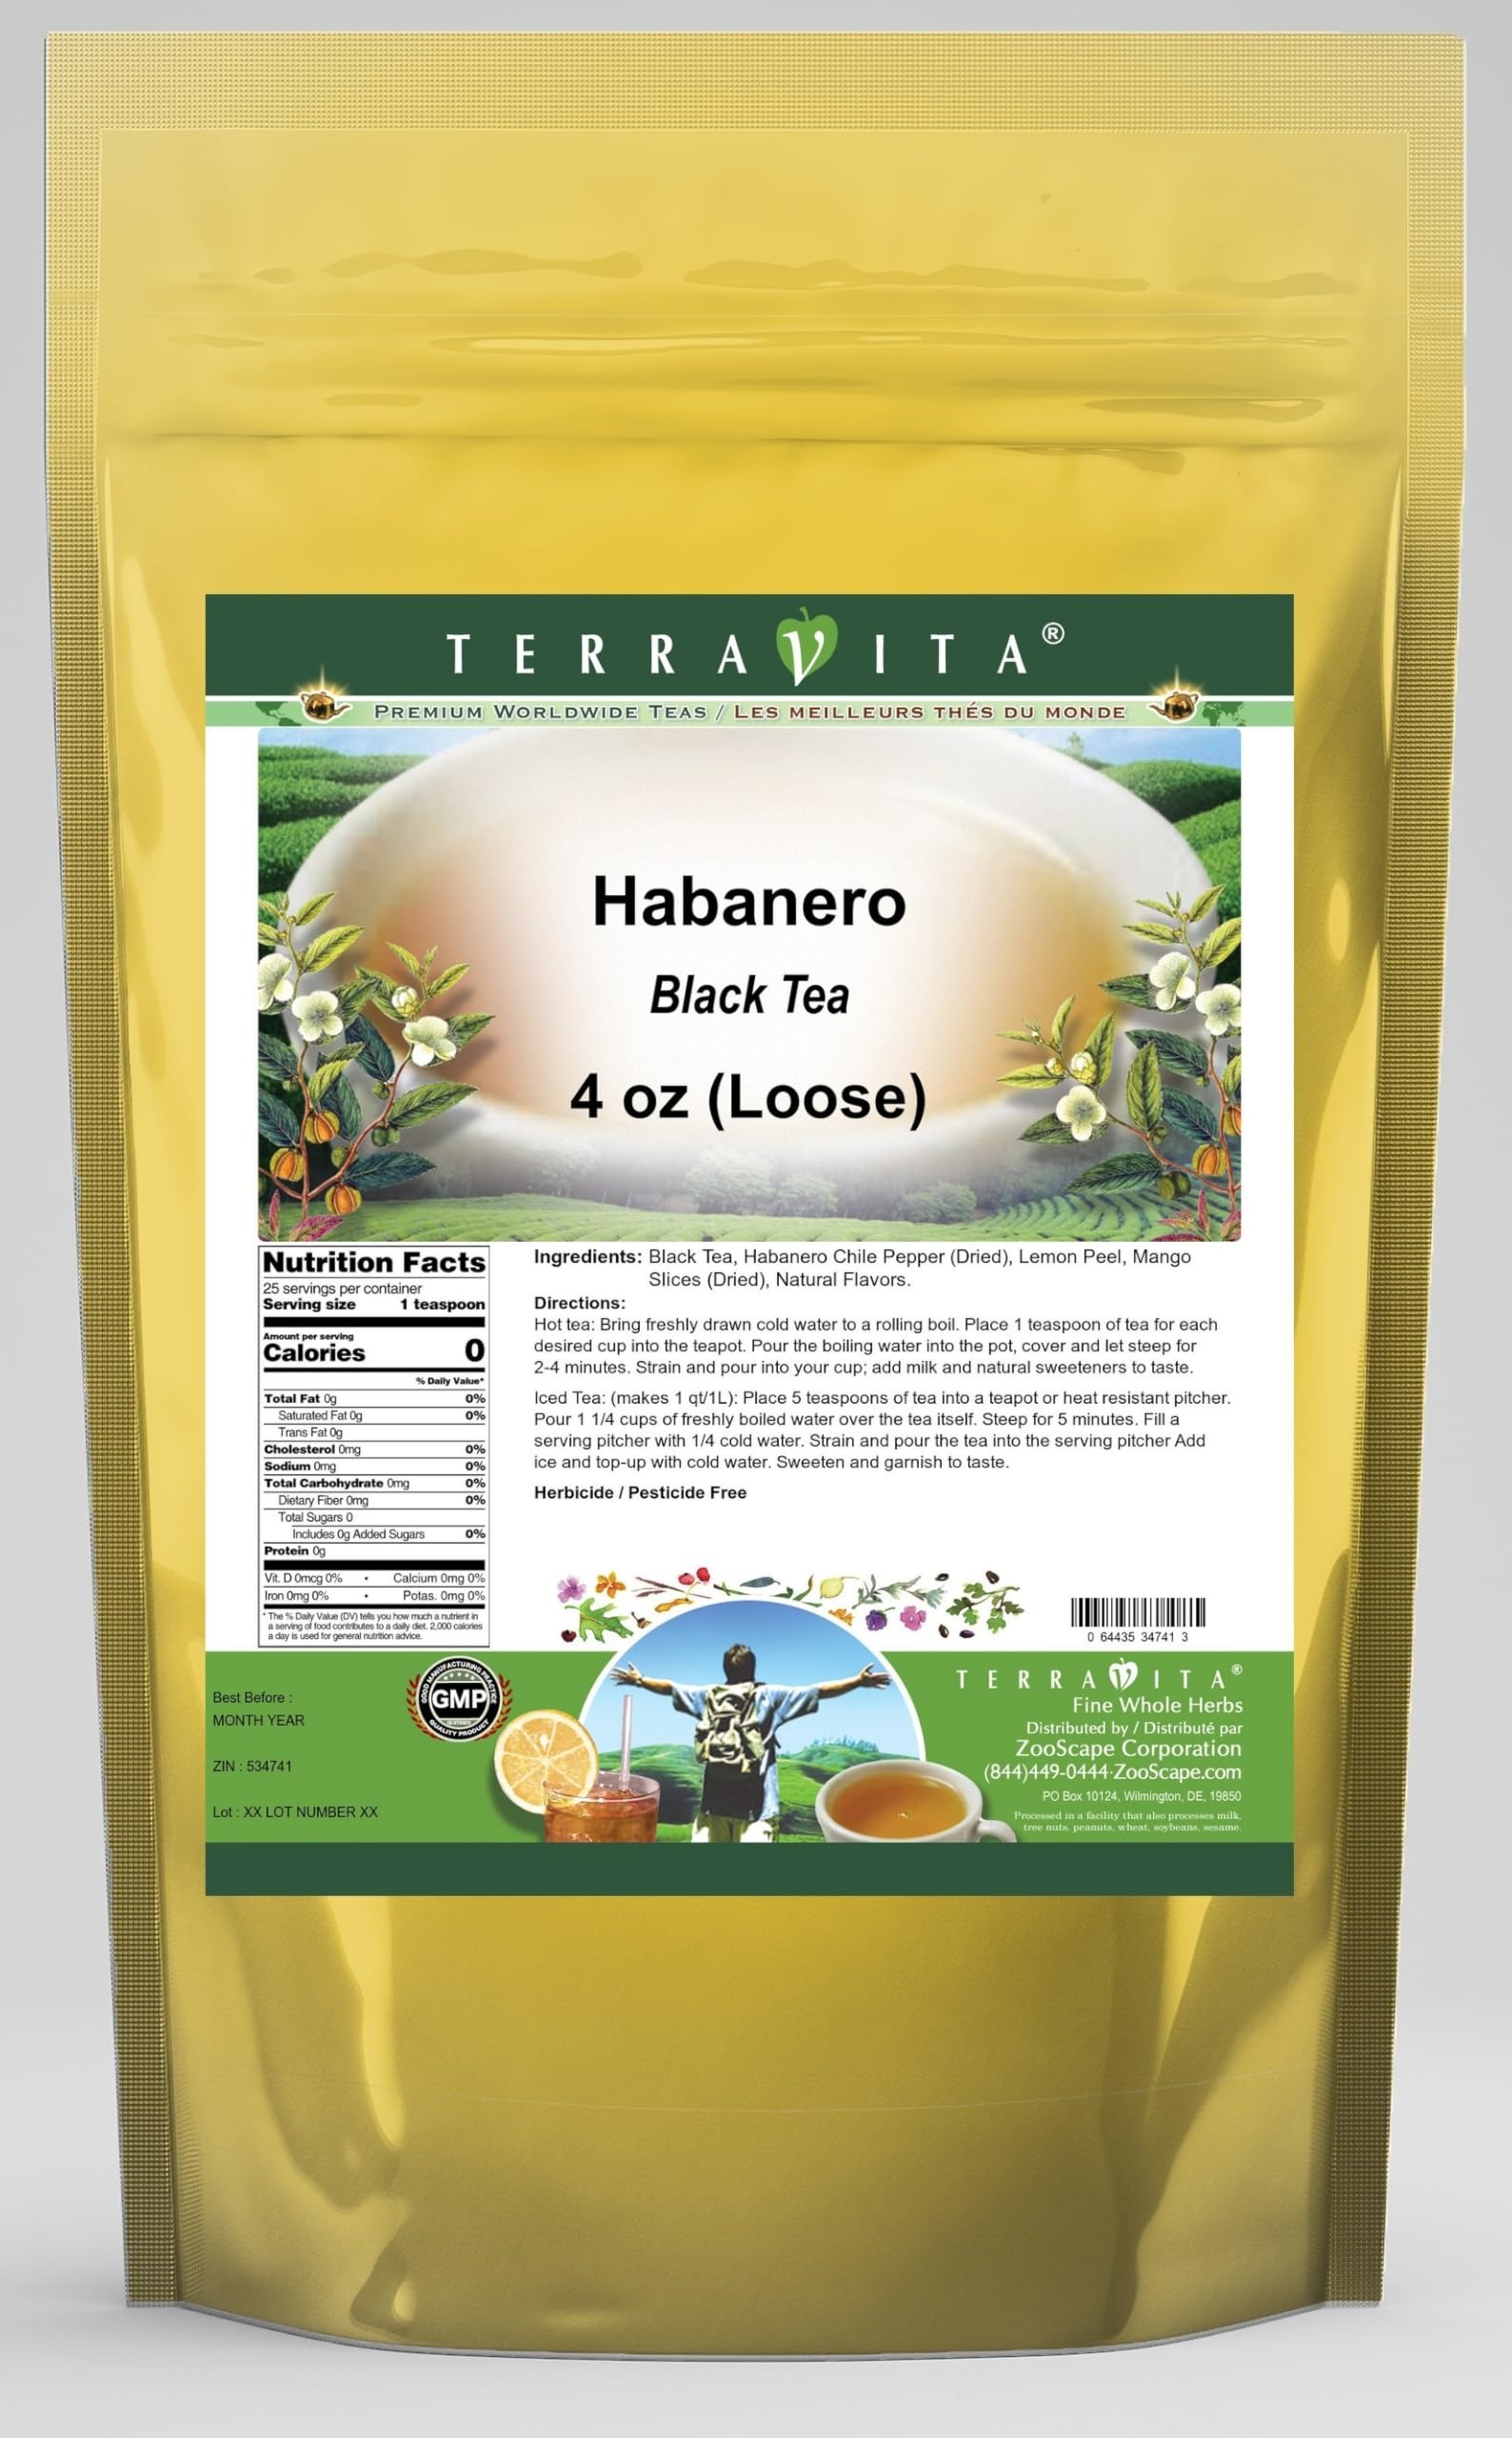
Item Name: Habanero Black Tea (Loose) (4 oz, ZIN: 534741) - 3 Pack
Bullet Point 1: Our Habanero Black Tea is a tasty flavored Black tea with Habanero Chile Pepper, Lemon Peel and Mango Slices that has a refreshing taste that will impress you! The unique Habanero taste is delicious! - Ingredients: Black tea, Habanero Chile Pepper, Lemon Peel, Mango Slices and Natural Habanero Flavor.
Bullet Point 2: No fillers.
Bullet Point 3: Manufacturer: TerraVita
Bullet Point 4: Size: 4 oz
Bullet Point 5: Loose Leaf Black Tea - Packed in a convenient upright pouch!
Product Description: Our Habanero Black Tea is a tasty flavored Black tea with Habanero Chile Pepper, Lemon Peel and Mango Slices that has a refreshing taste that will impress you! The unique Habanero taste is delicious! - Ingredients: Black tea, Habanero Chile Pepper, Lemon Peel, Mango Slices and Natural Habanero Flavor. - Hot tea brewing method: Bring freshly drawn cold water to a rolling boil. Place 1 teaspoon of tea for each desired cup into the teapot. Pour the boiling water into the pot, cover and let steep for 2-4 minutes. Strain and pour into your cup; add milk and natural sweeteners to taste. - Iced tea brewing method: (to make 1 liter/quart): Place 5 teaspoons of tea into a teapot or heat resistant pitcher. Pour 1 1/4 cups of freshly boiled water over the tea itself. Steep for 5 minutes. Fill a serving pitcher with 1/4 cold water. Strain and pour the tea into the serving pitcher Add ice and top-up with cold water. Sweeten and garnish to taste. - TerraVita is an exclusive line of premium-quality, natural source products that use only the finest, purest and most potent ingredients found around the world. TerraVita is hallmarked by the highest possible standards of purity, potency, stability and freshness. All of our products are prepared with the highest elements of quality control, from raw materials through the entire manufacturing process, up to and including the moment that the bottles or bags are sealed for freshness and shipped out to you. Our highest possible standards are certified by independent laboratories and backed by our personal guarantee. - TerraVita exists to meet and ensure your family's health and wellness without the harmful effects of chemicals and health products. We strive to make all of our products affordable and reliable and are constantly searching the mar
Value: 12.0
Unit: Ounce

Price: 42.74